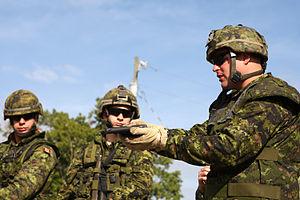
Le Pistol No 1 Browning Hi-Power de 9 mm est utilisé par les officiers et les soldats des Forces armées canadiennes, pouvant être utilisé rapidement et même dans les espaces restreints. Il a un chargeur de 13 cartouches. C'est une version produite sous licence du Browning HP-35 durant la Seconde Guerre mondiale pour le Canada, la Chine nationaliste, le Commonwealth, le Danemark, la Grande-Bretagne et la Grèce par la firme John Inglis & Co de Toronto. Il en existe quatre versions qui diffèrent légèrement du modèle initial par son cran de mire rehaussé et son extracteur. Depuis les années 1950, il est produit par les arsenaux militaires indiens sous le nom de PA 9mm 1A. Dans les années 1960, les militaires britanniques, mais aussi australiens et néo-zélandais, ont adopté le modèle belge sous le nom de L9A1.